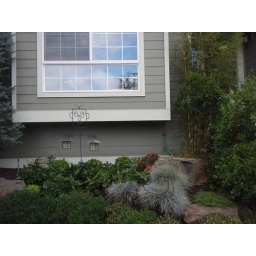
Suzy replaced plants under the front window